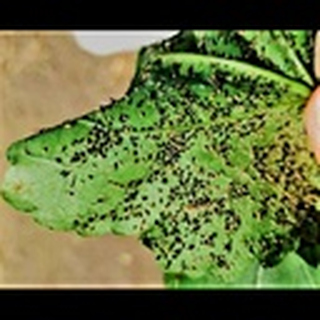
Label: cotton_aphids